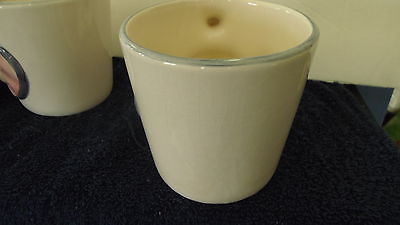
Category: mug